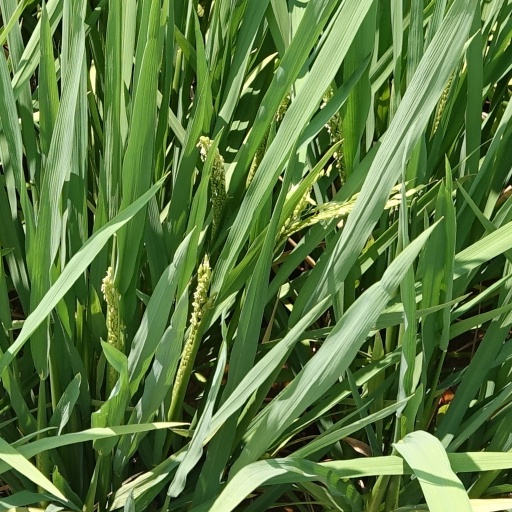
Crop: rice